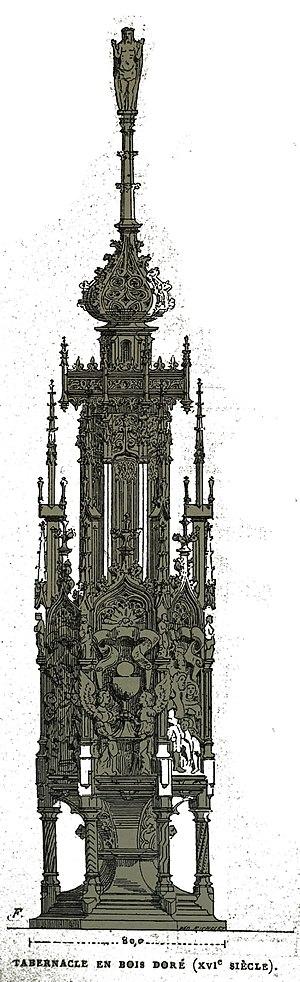
par un dessin de Fichot.
L'église Saint-André est une église catholique située à Saint-André-les-Vergers, en France.